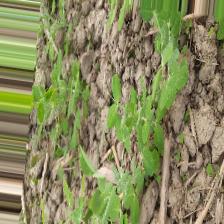
Label: Normal